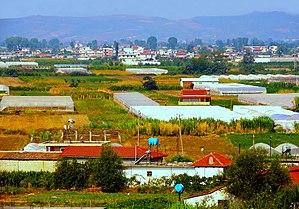
L'économie de l'Albanie est une économie en transition, mais reste l'un des pays les plus pauvres de l'Europe. Son histoire a été profondément marquée par les quarante-cinq années d'autoritarisme et par l'autarcie imposée par Enver Hoxha qui s'est maintenue jusqu'en 1991 et qui donnait l'importance principale au secteur primaire, sans favoriser l'agriculture.